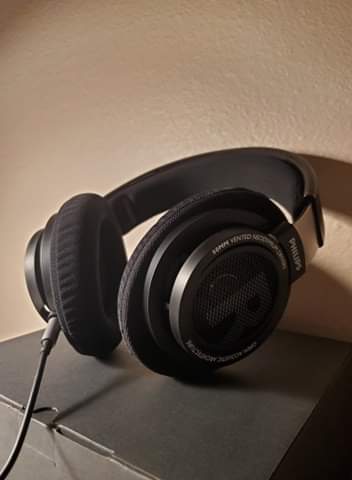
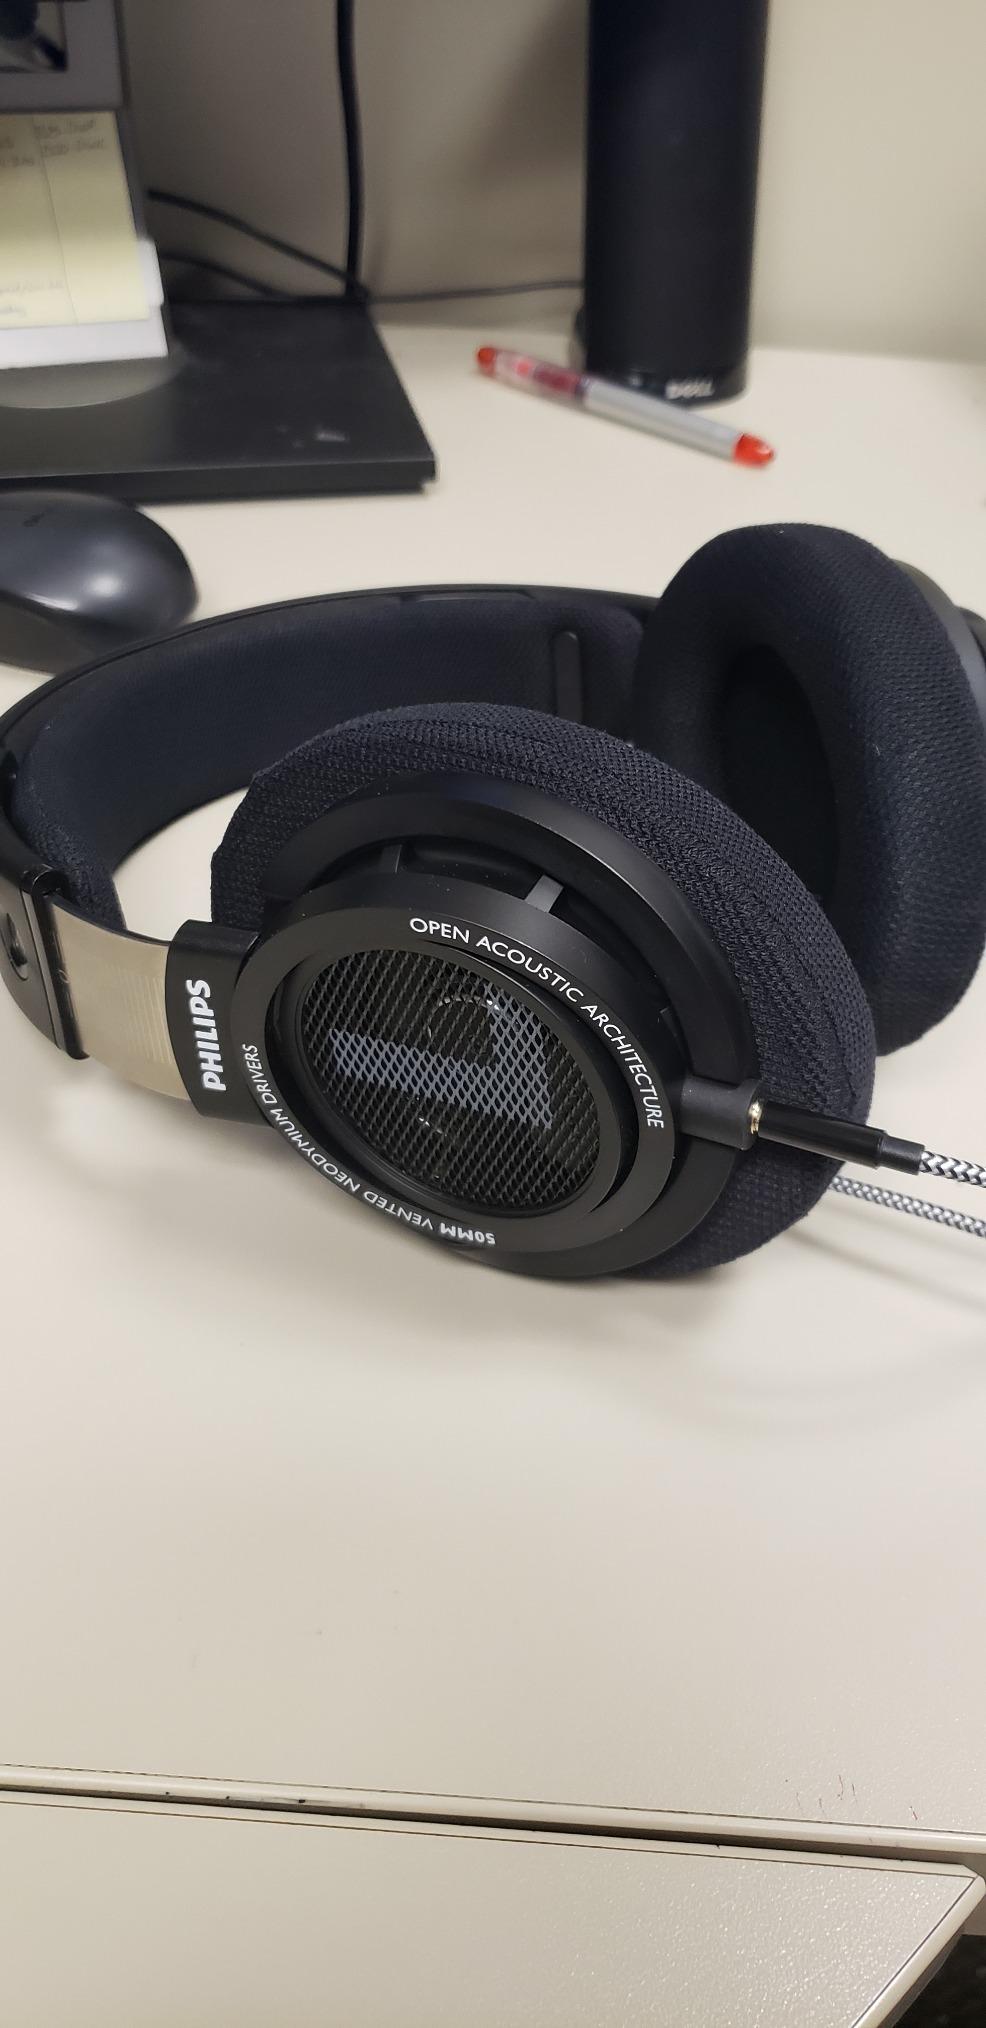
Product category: headphones
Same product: yes